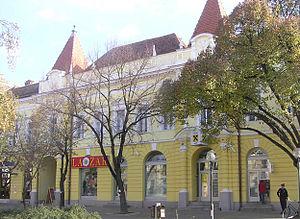
Kikinda est une ville et une municipalité de Serbie situées dans la province autonome de Voïvodine. Au recensement de 2011, elle comptait 37 676 habitants et la municipalité dont elle est le centre 59 329.